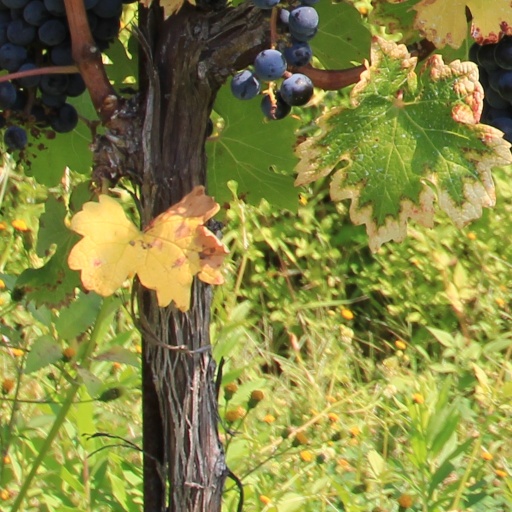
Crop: grape